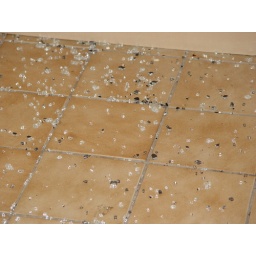
Oven door remains all over the floor